Liljeborgiidae

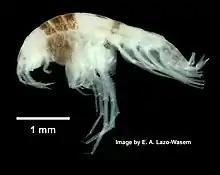

Liljeborgiidae is a family of amphipods, containing the following genera: